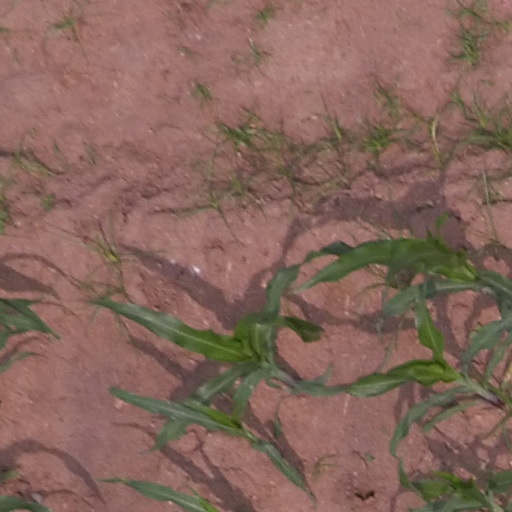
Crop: maize; corn